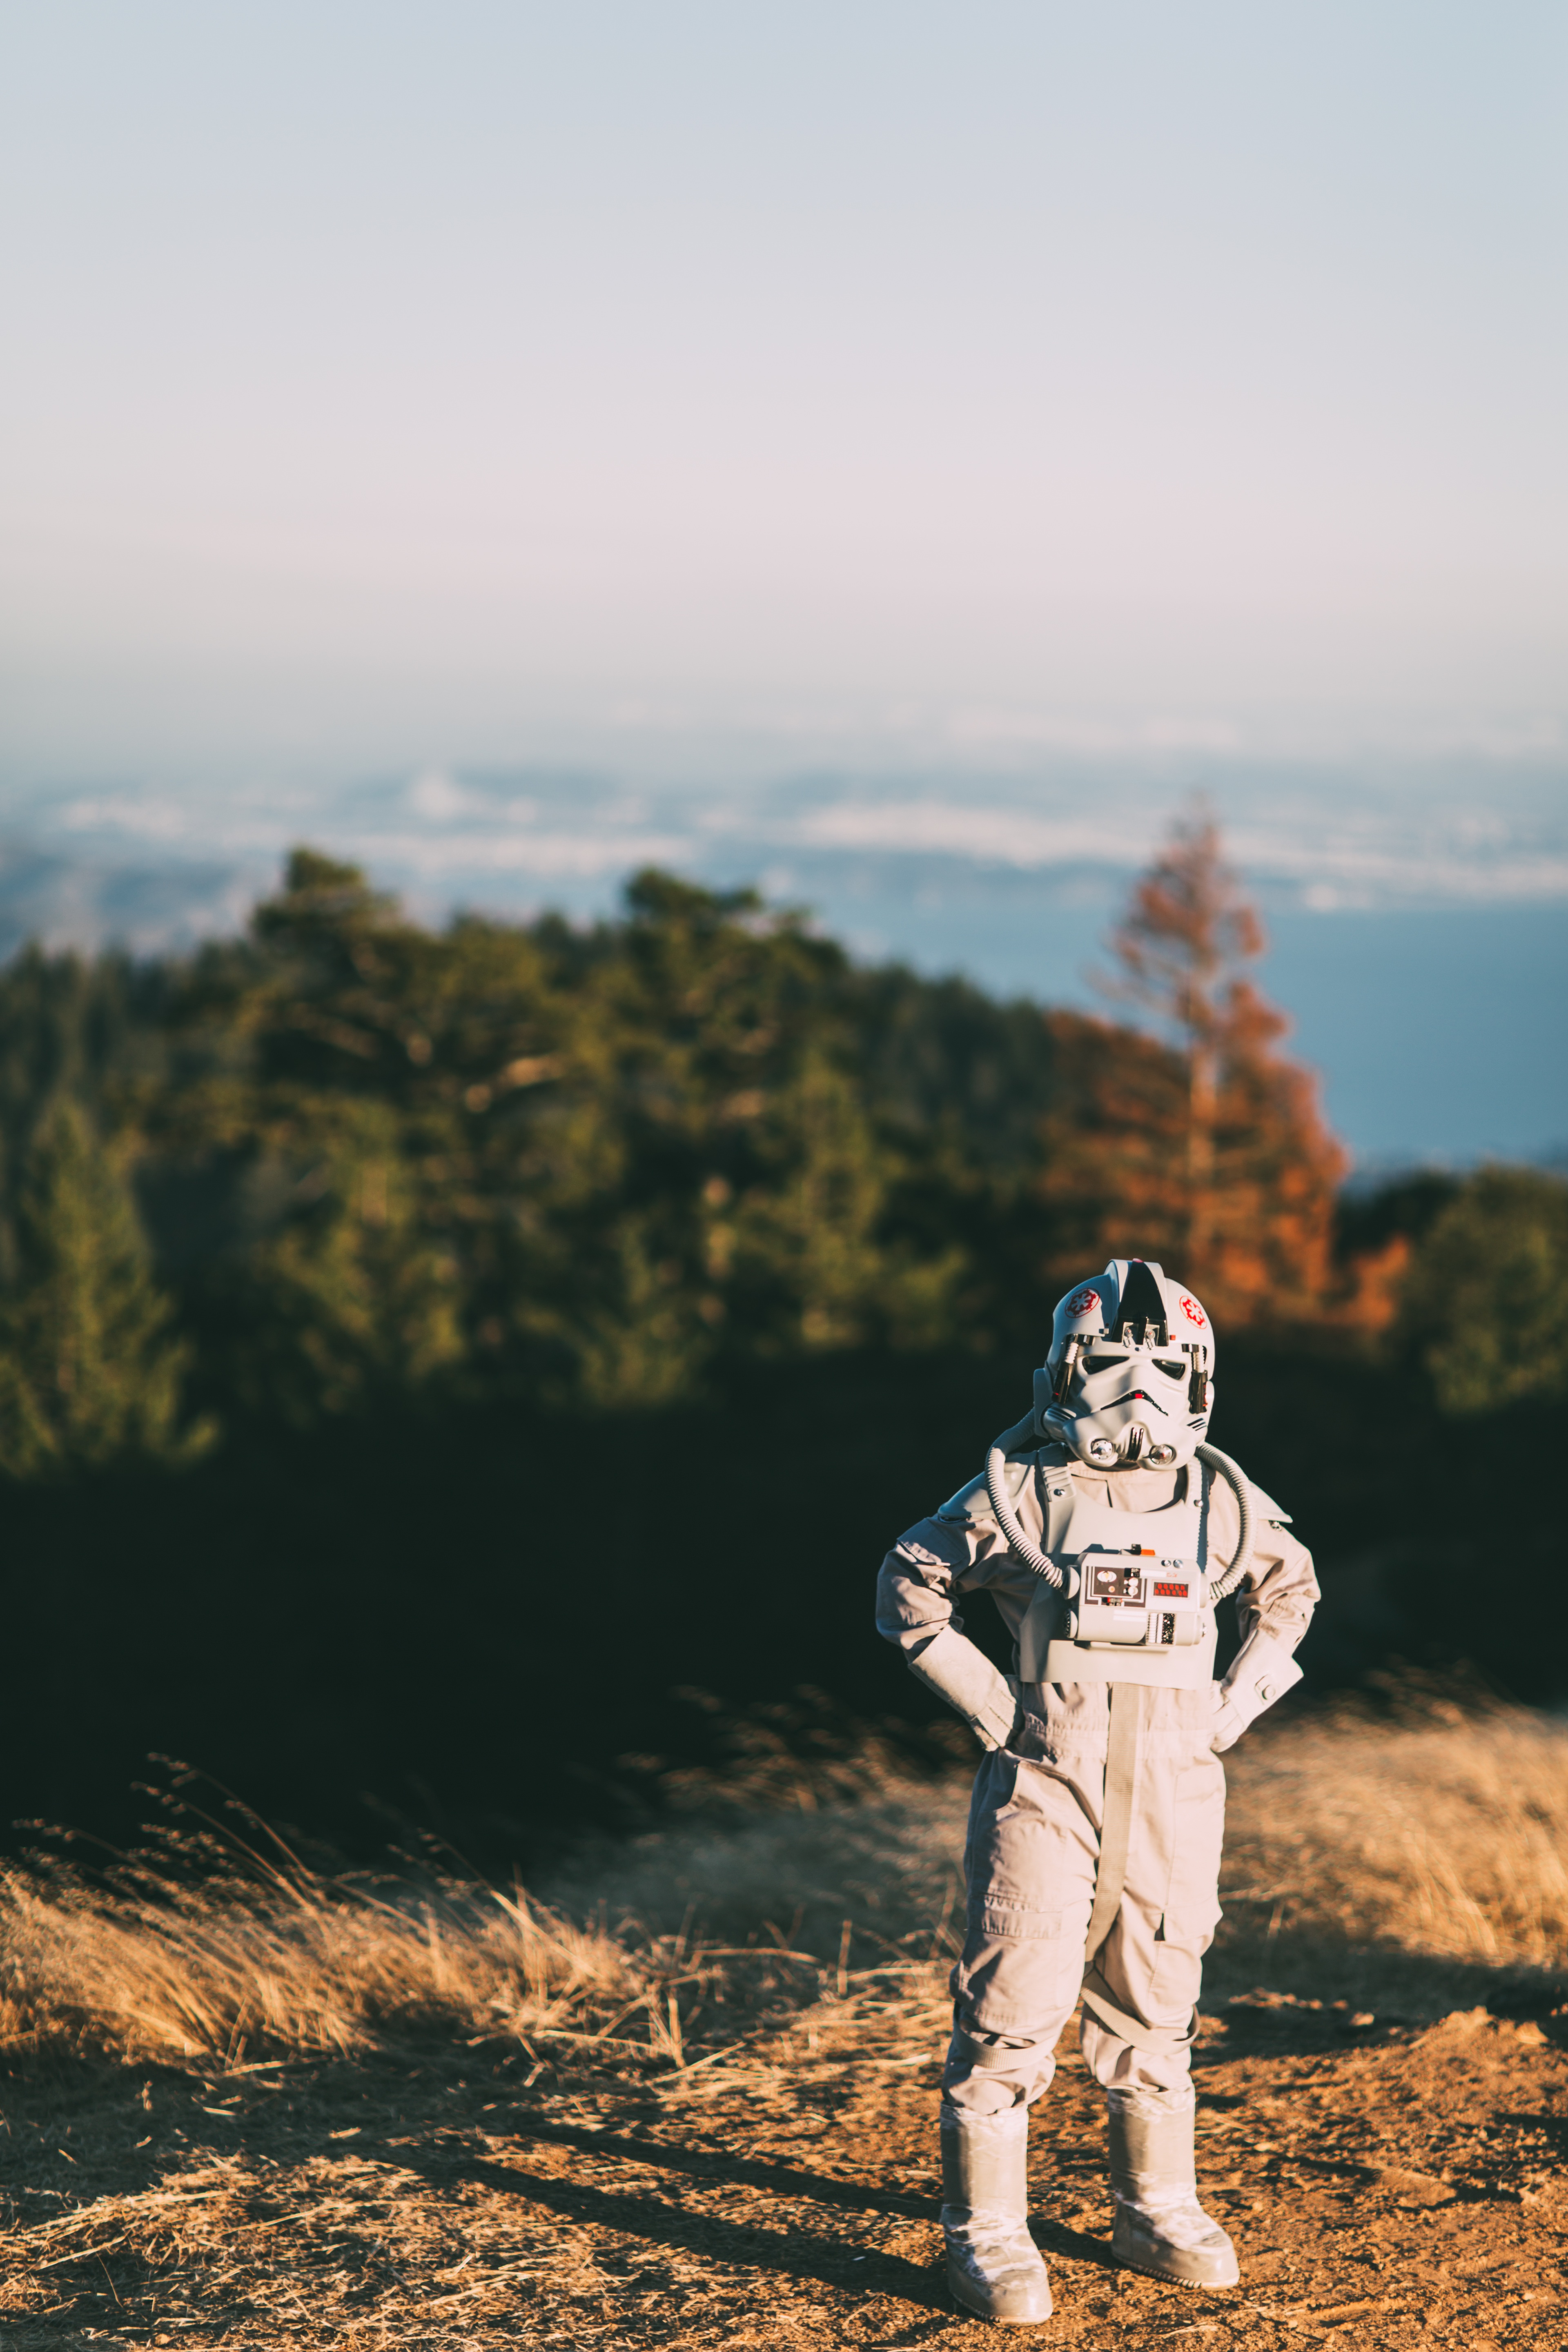
landscape, sea, nature, forest, grass, walking, mountain, photography, adventure, stormtrooper, star wars, photograph, costume, mountainous landforms